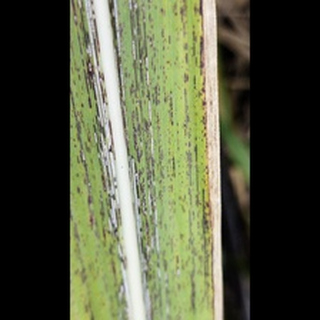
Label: sugarcane_rust